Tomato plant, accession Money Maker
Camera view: horizontal (90 deg, fisheye); turntable rotation: 120 degrees
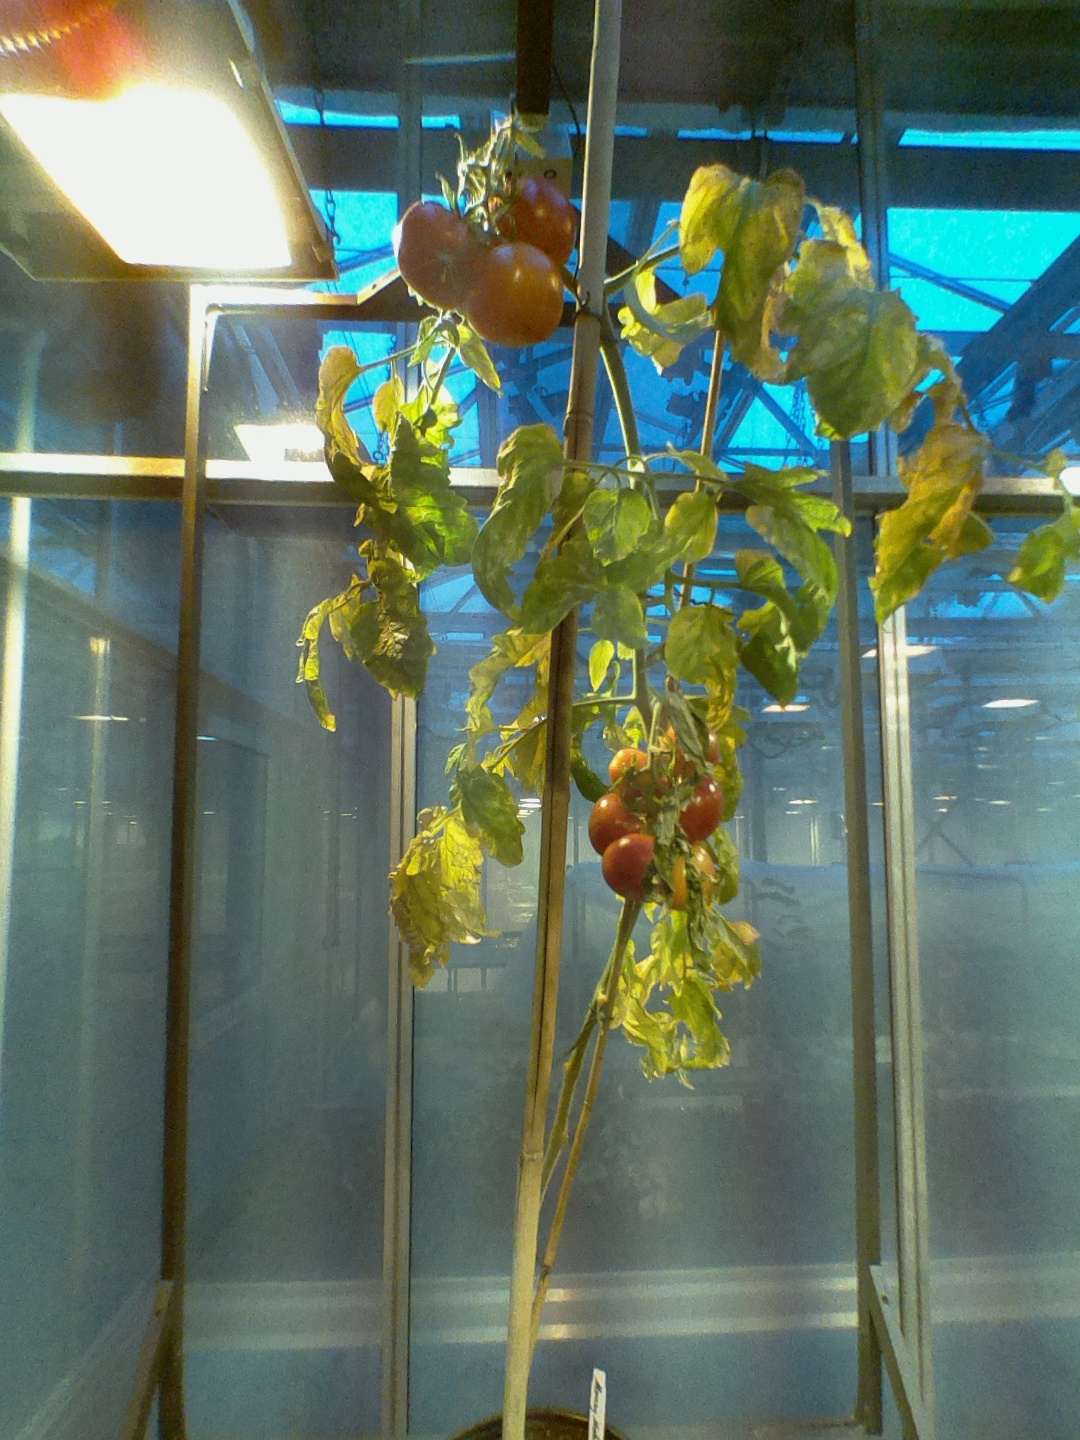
BBCH growth stage 88: 80%-90% of fruits show typical fully ripe color